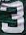
Number: 3